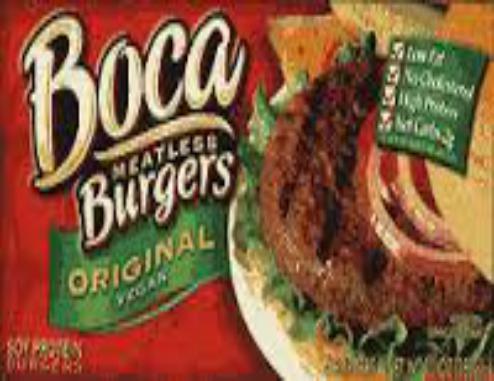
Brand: Boca Burger
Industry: Food